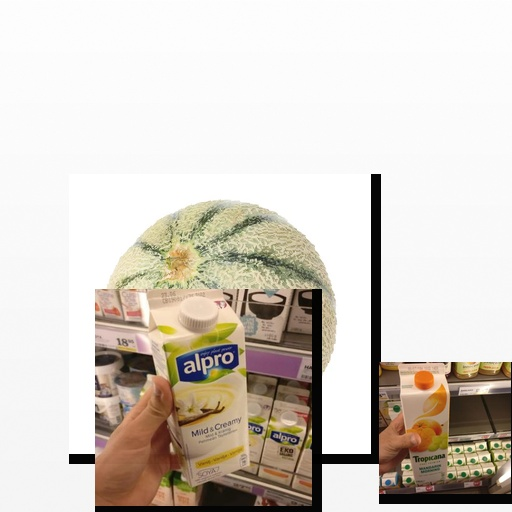
Food items: mandarin_juice, cantaloupe, vanilla_soyghurt